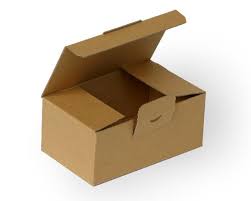
Label: cardboard